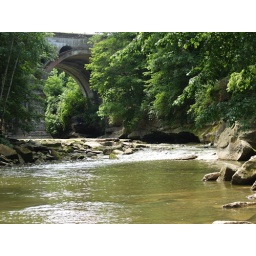
beneath the train bridge